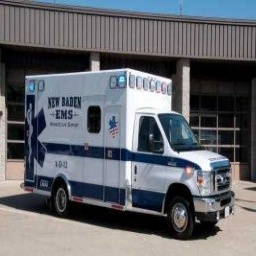
Label: ambulance